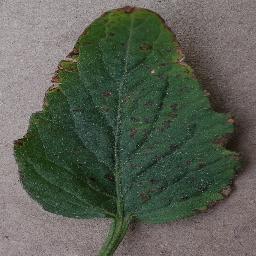
Label: Tomato___Bacterial_spot